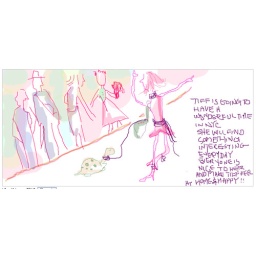
turtle in busy street